Llazi Sërbo

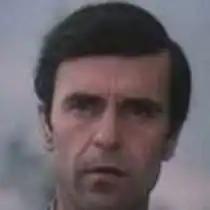

His 40-year-long activity included around 100 roles. He is particularly remembered for the films "Yjet e Neteve te gjata" (1972) and "Operacioni Zjarri" (1973), whereas he also played an excellent German Wehrmacht official in the movie "Nusja dhe shtetrrethimi" (1978). Sërbo was granted the Merited Artist of Albania award in 1991 and the "Nderi i Qarkut" (of the County of Korçë) award in 2009.